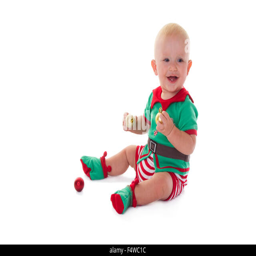
little baby boy dressed in costume , playing on the floor